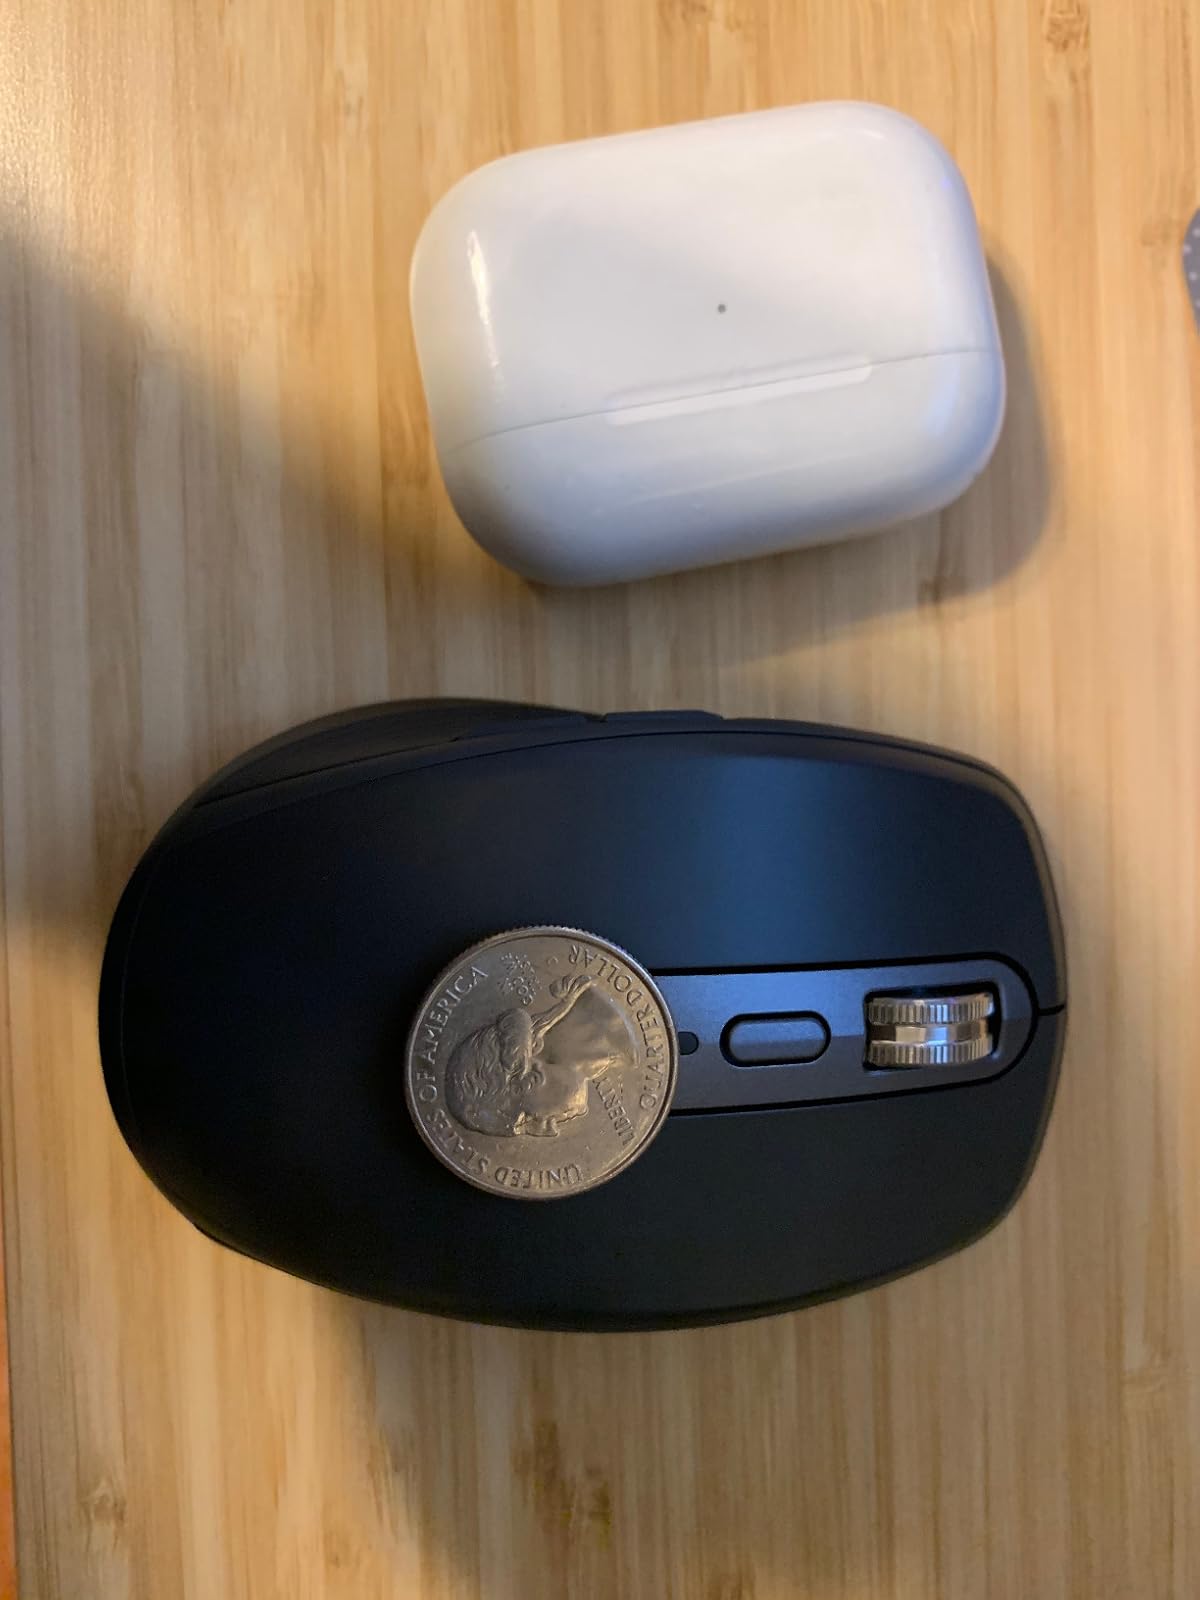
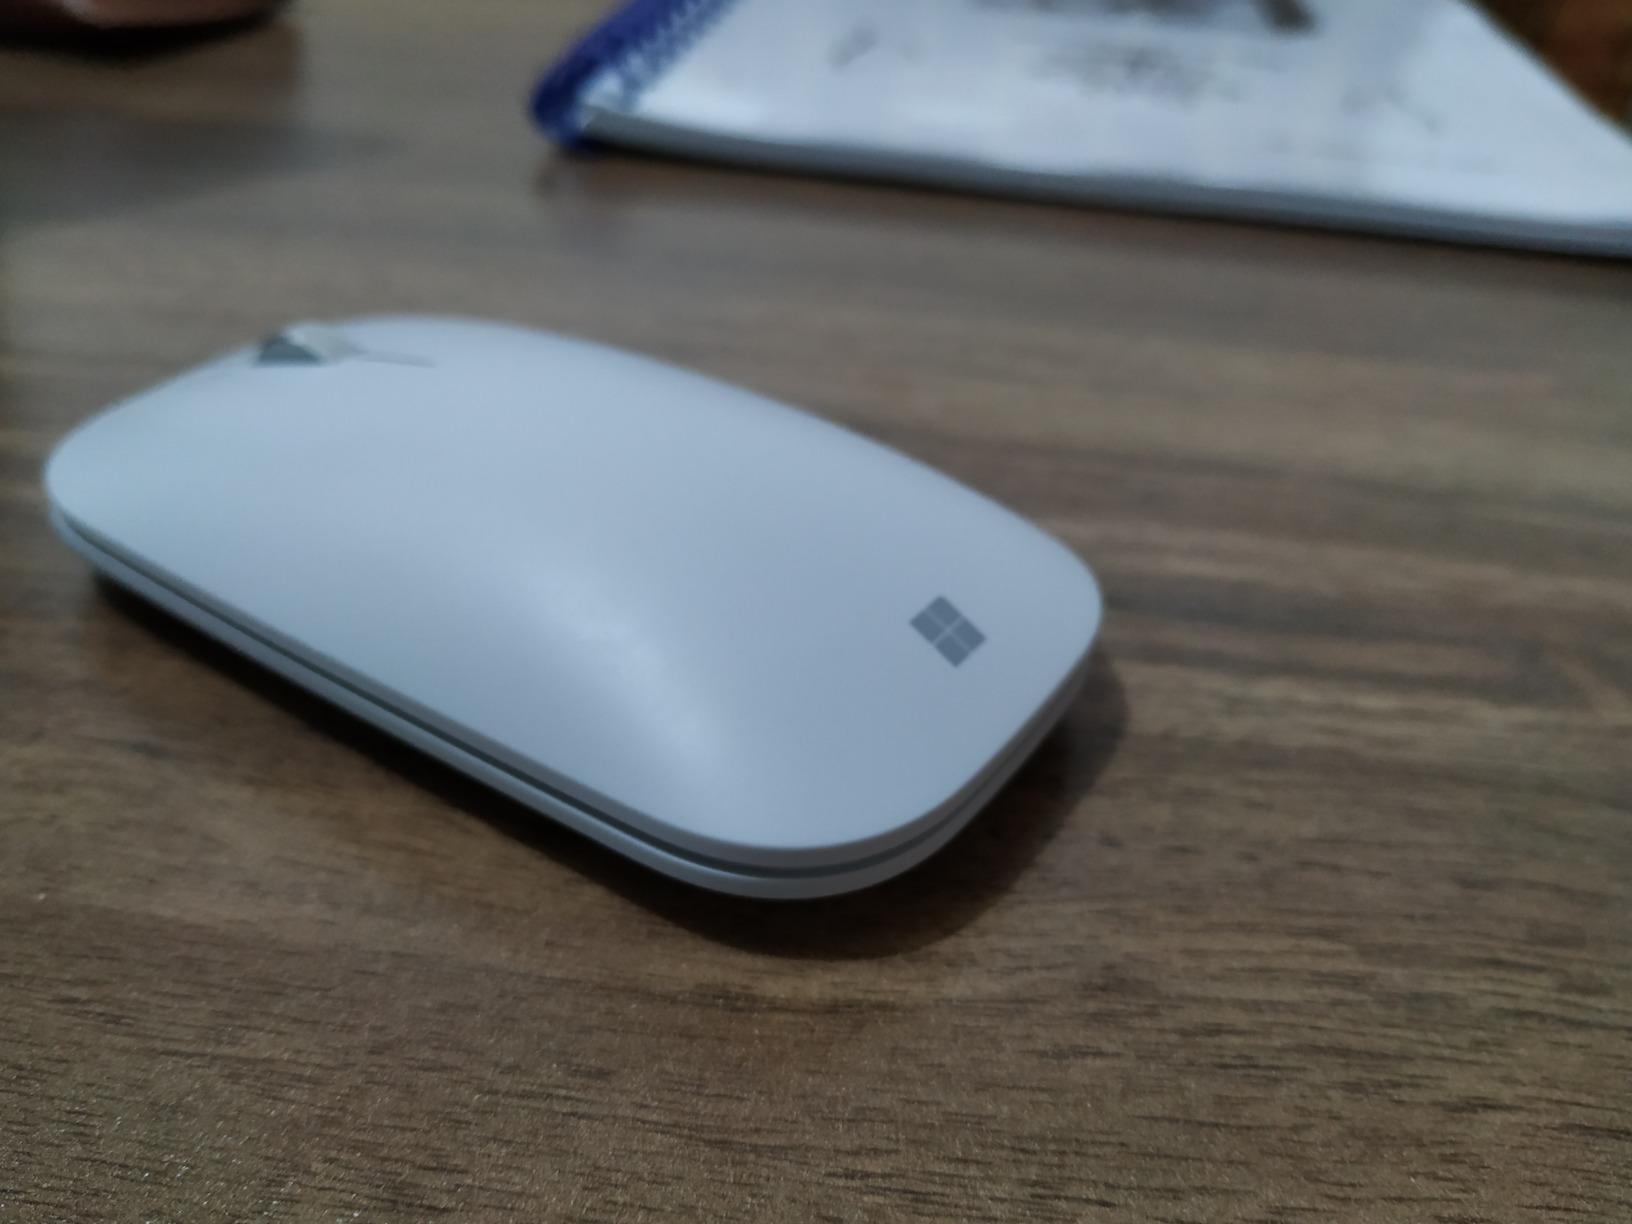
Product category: mouse
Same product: no